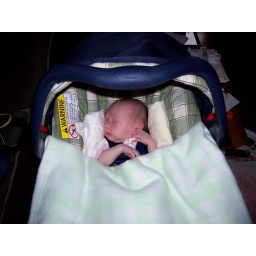
Ty naps in her car seat